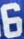
Number: 6